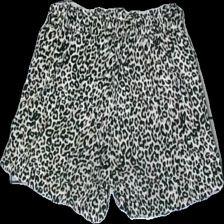
View: back
Type: Shorts
Category: Children
Brand: Lindex
Brand text on label: Kids
Colors: White, Black, Beige, Multicolor
Material: 80% viscose, 20% cotton
Pattern: Animal print
Cut: Regular
Size: 158
Season: Summer
Stains: Minor
Damage: stains
Damage location: top center
Price range: <50
Recommended usage: Export
Description: Leopard print shorts for kids from Lindex Kids, size 158. Okay condition but needs a wash.
Comment: Has some pulled threads throughout the shorts.